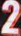
Number: 2